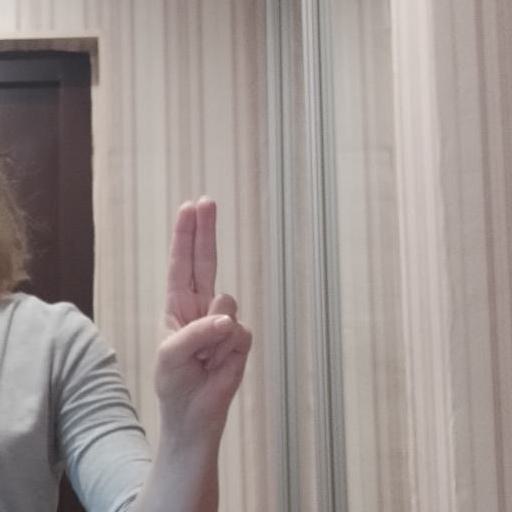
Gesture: two_up